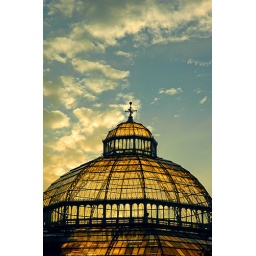
backlit by a sinking sun the glass panels which make up the palm house in liverpool are highlighted